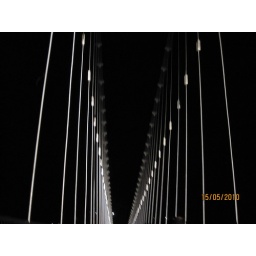
Laxman Joola ( bridge ) as if suspended by silver cords...